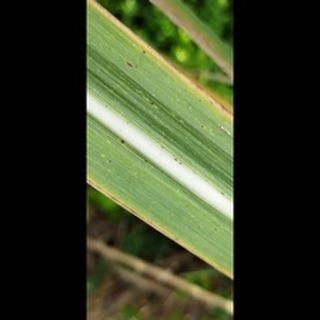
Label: sugarcane_rust